No. II Squadron RAF Regiment

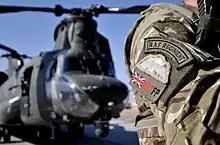
A squadron gunner guards a helicopter at Camp Bastion, in 2012.

In 2011, the II Squadron was twinned with the French Air Force Commando parachutiste de l'air 20.